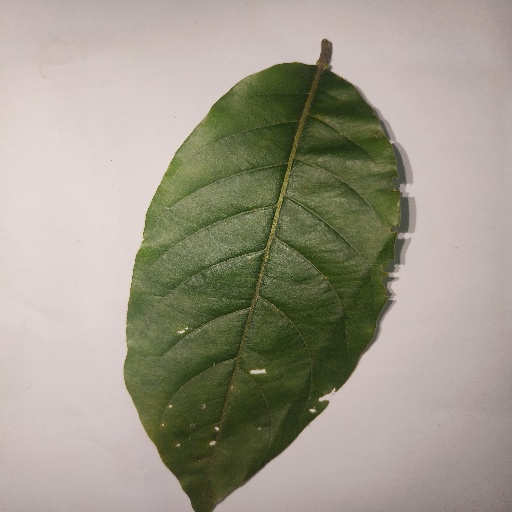
Species: HariTaki
Leaf condition: Shot Hole